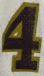
Number: 4